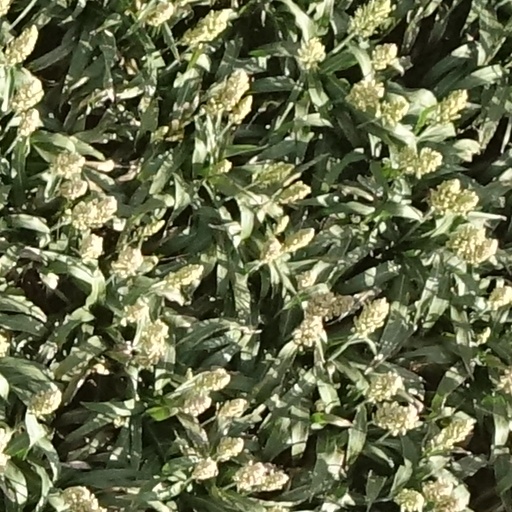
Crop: sorghum